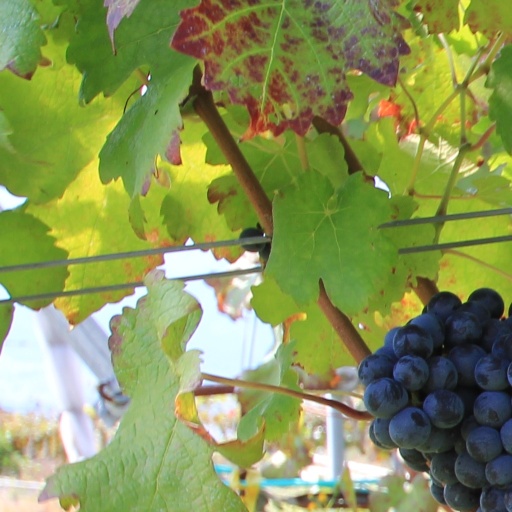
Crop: grape